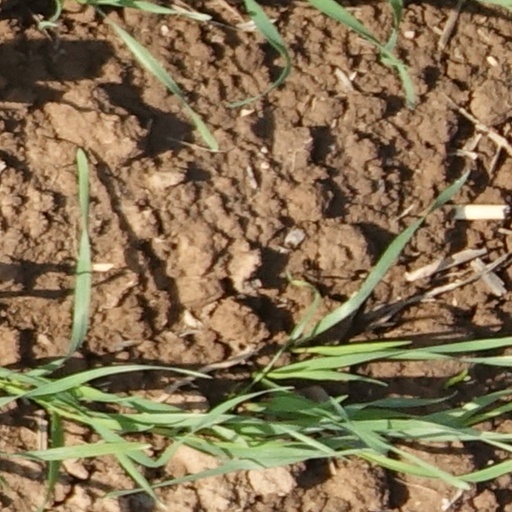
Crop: wheat